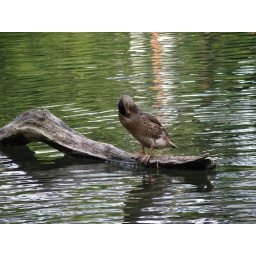
duc sitting on limb in water by bigshoot1966